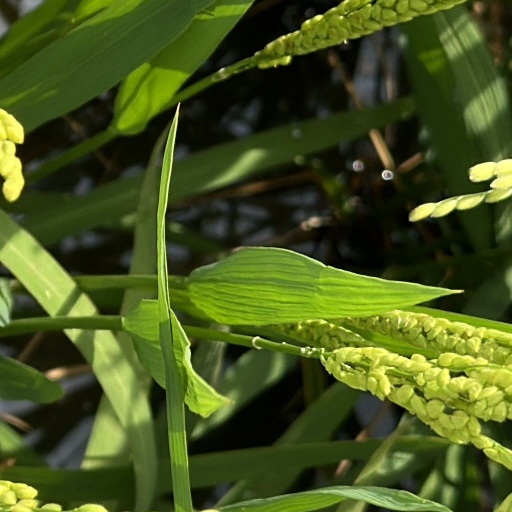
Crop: rice